Elvira García y García

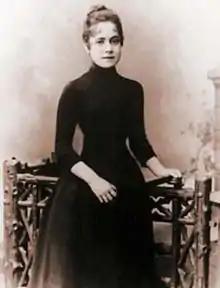
Elvira García y García

Elvira García y García (1862-1951) was a Peruvian educator and feminist. She founded the pioneer girls' school "Liceo Peruano" (1883) the leading feminist publication "Liceo Fanning" (1894-1914), and is regarded as a pioneer in women's education in Peru. She was the daughter of Aurelio Garcia y Garcia, Rear-Admiral of the Peruvian Navy who was considered one of the "four aces" of Peru's incipient navy (along with Miguel Grau and Lizardo Montero Flores).